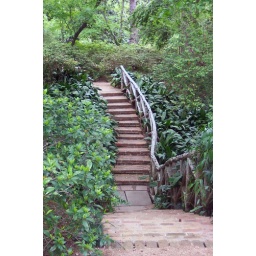
These stairs led to the bridge over the dry creek bed in Bayou Bend gardens.